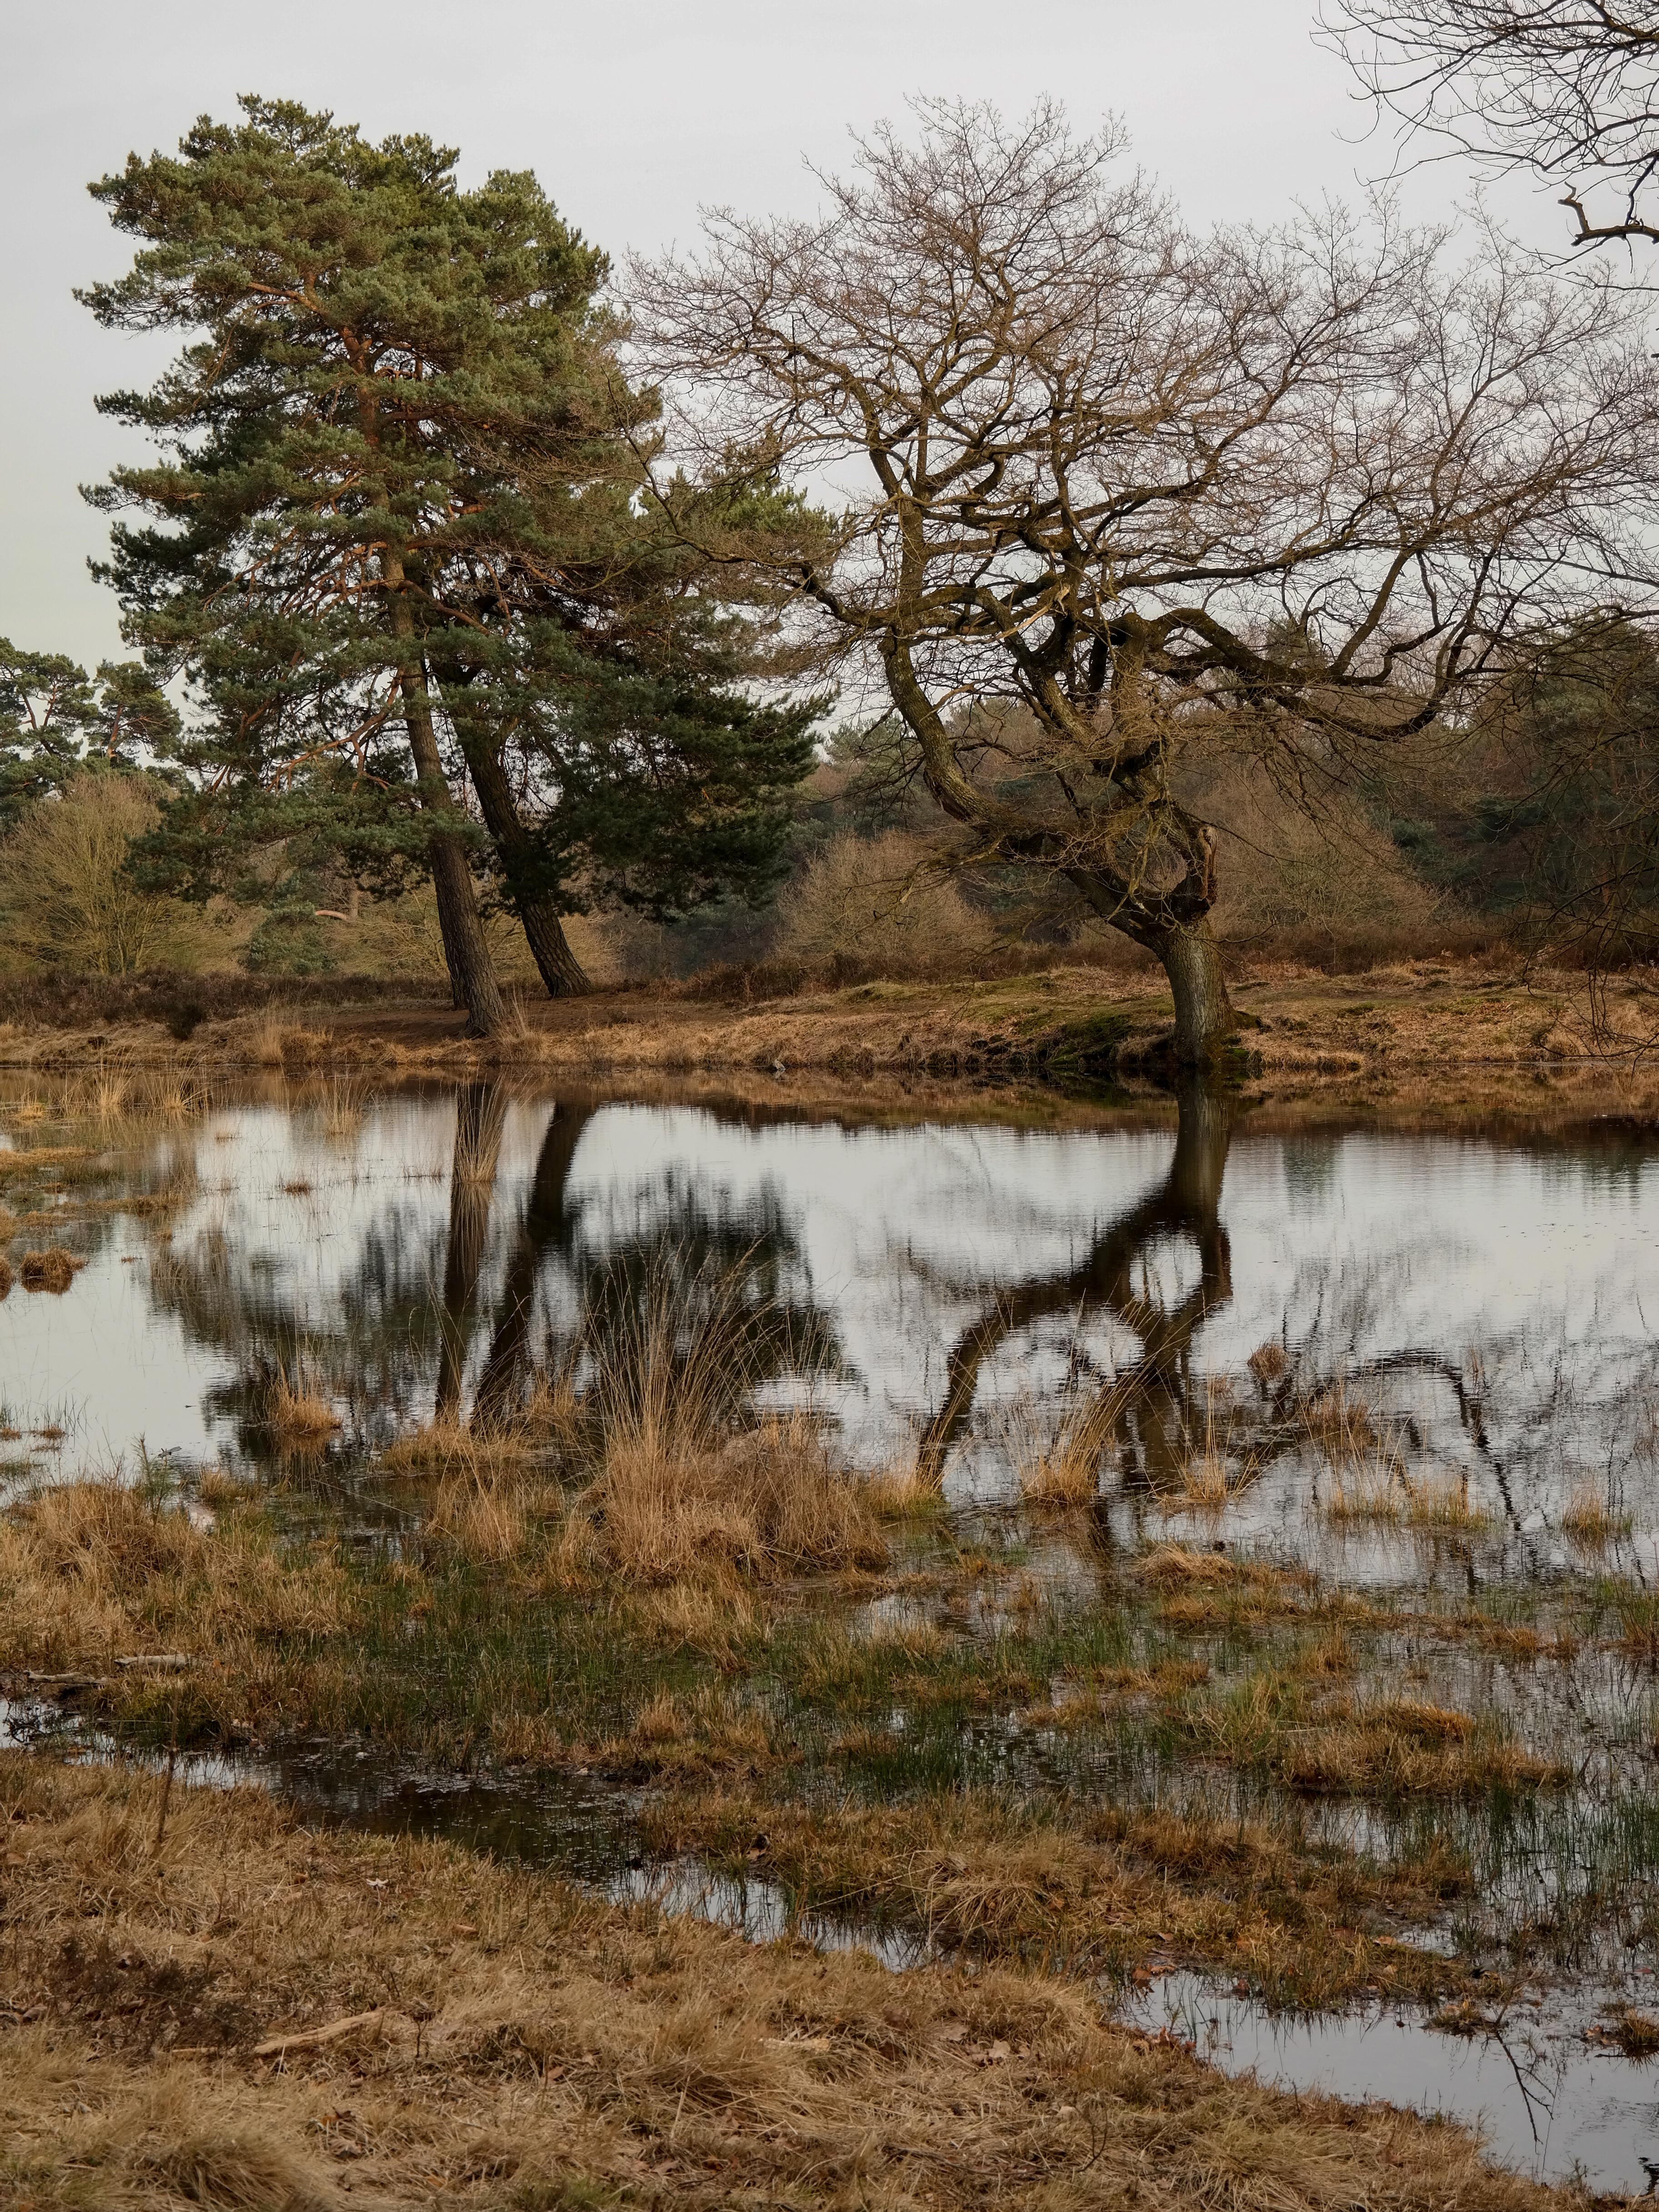
landscape, tree, water, nature, marsh, swamp, wilderness, branch, snow, winter, plant, lake, river, pond, wildlife, stream, reflection, weather, season, trees, moor, wetland, bog, woodland, habitat, ecosystem, mirroring, wahner pagan, natural environment, woody plant